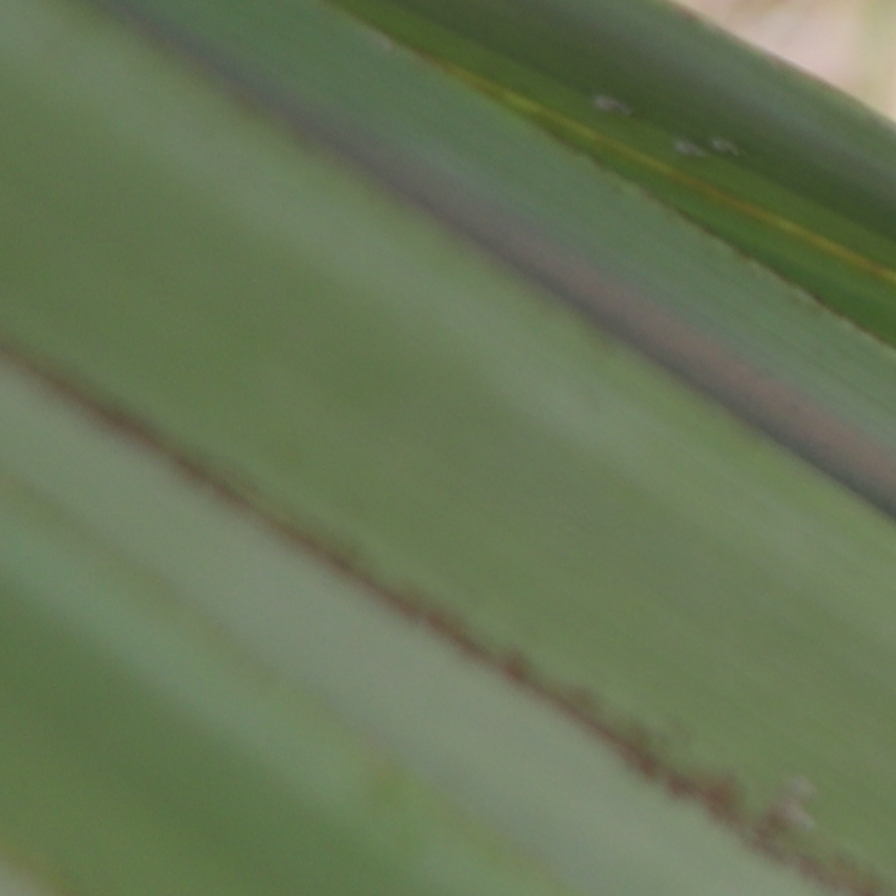
Label: Dubas